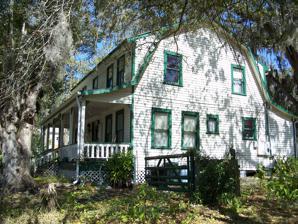
Building: Judge Willis Russell House
Country: United States of America
Year built: 1925
Historic house in Florida, United States United States historic place Judge Willis Russell House U.S. National Register of Historic Places Show map of Florida Show map of the United States Location Brooksville , Florida Coordinates 28°33′7″N 82°23′15″W / 28.55194°N 82.38750°W / 28.55194; -82.38750 Built 1925 Architectural style Frame Vernacular NRHP reference No. 99000046 Added to NRHP January 27, 1999 The Judge Willis Russell House (also known as the Verona House ) is a U.S. historic building in Brooksville , Florida . It is located at 201 South Main Street. On January 27, 1999, it was added to the U.S. National Register of Historic Places . References Willis Russell House Wikimedia Commons has media related to Judge Willis Russell House .